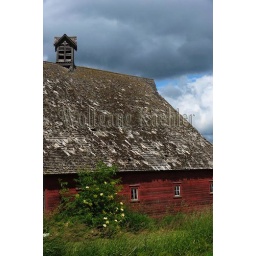
Usa, idaho, palouse country near moscow, old red barn